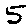
Label: 5